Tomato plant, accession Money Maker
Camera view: horizontal (90 deg, fisheye); turntable rotation: 330 degrees
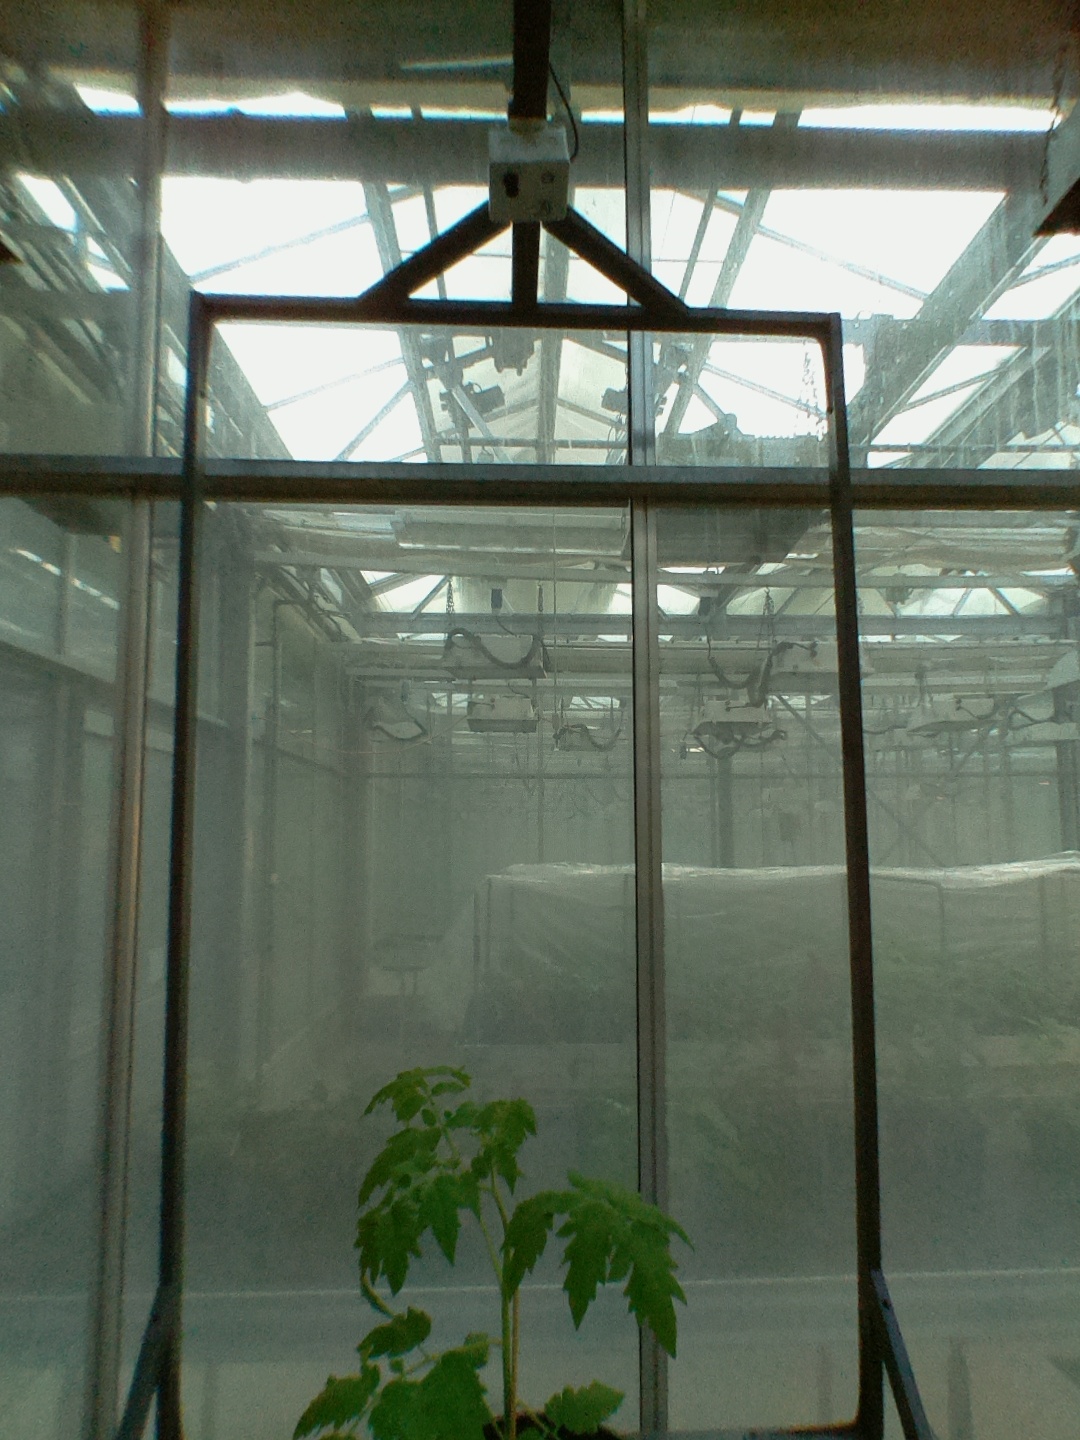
BBCH growth stage 13: 6 of true leaves visible